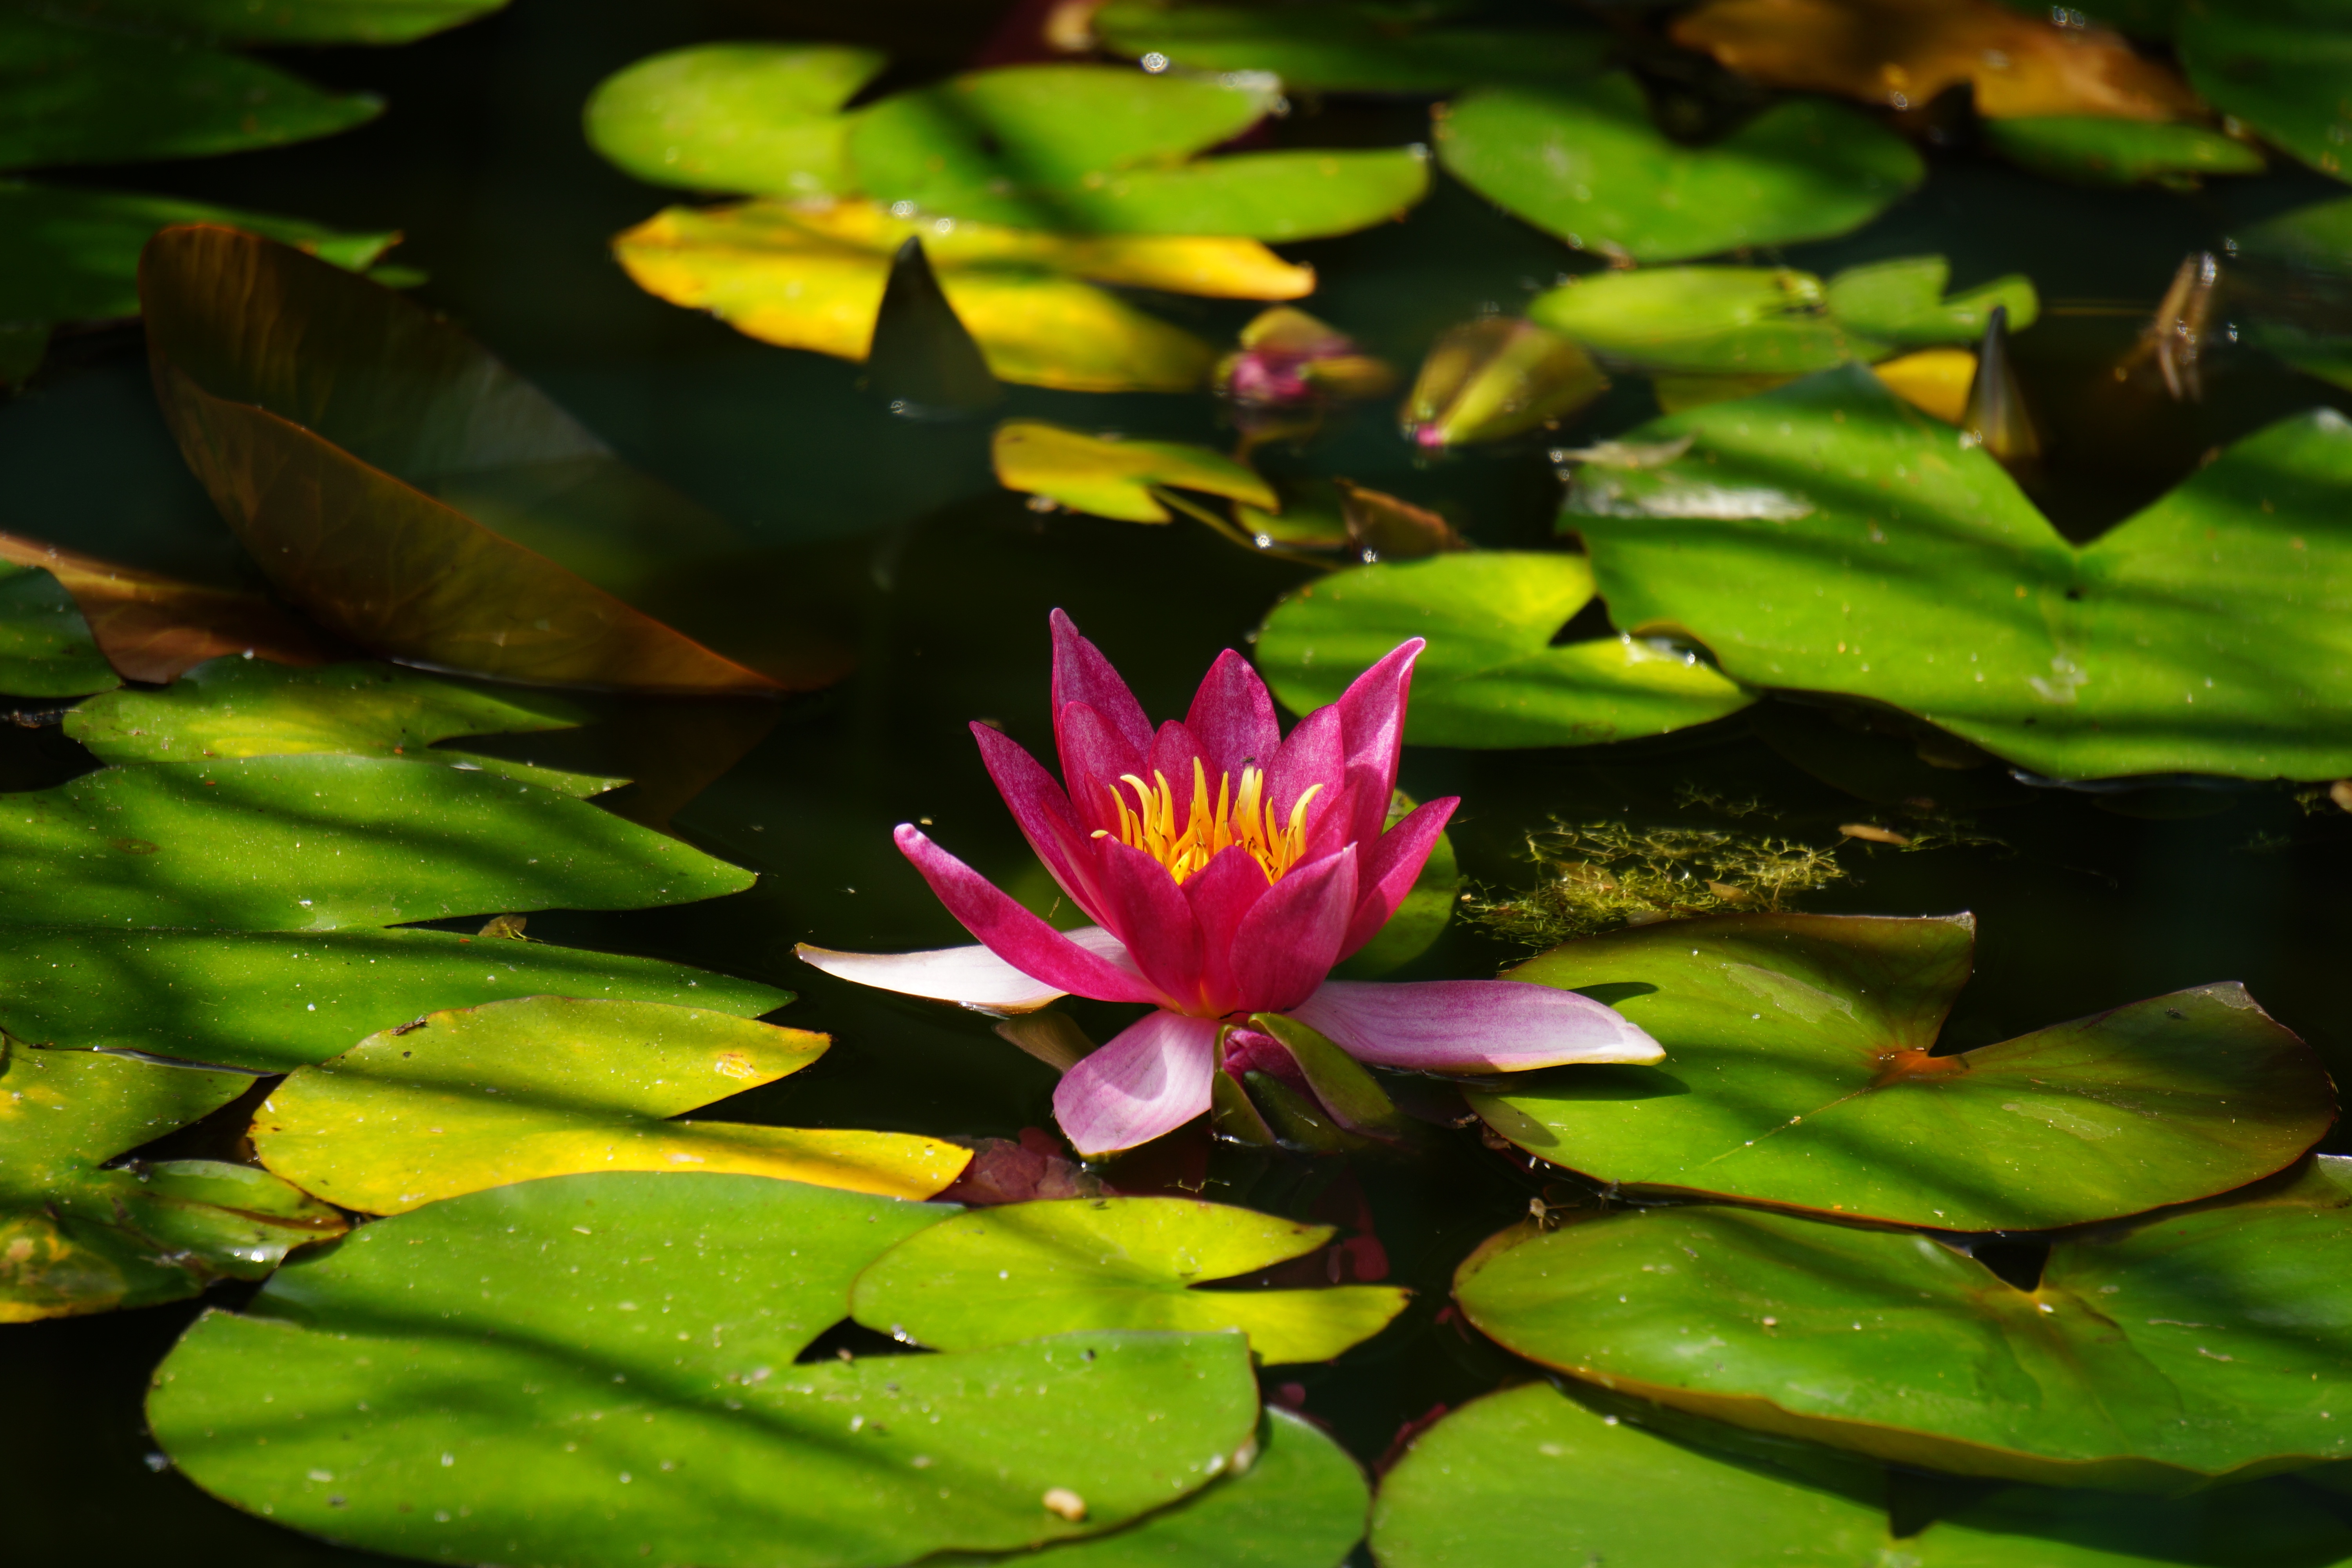
nature, plant, leaf, flower, petal, pond, green, botany, aquatic plant, flora, water lily, lily, macro photography, flowering plant, land plant